2009 swine flu pandemic in the United States by state

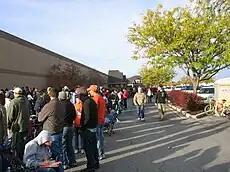
High-risk groups line up on October 24, 2009, at a defunct Kmart for the first H1N1 vaccines publicly available in Boise, Idaho.

On May 3, 2009, the CDC confirmed the state's first H1N1 infection, that of a Kootenai County woman in her 60s.